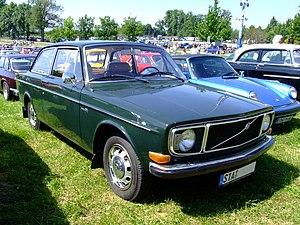
La Volvo série 140 était une familiale routière du constructeur automobile suédois Volvo. Elle a été produite entre août 1966 et le printemps 1974. 1 205 111 exemplaires ont été produits en trois carrosseries, berline, break et coupé.